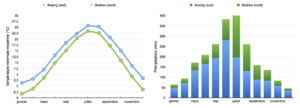
Comparaison du climat au nord et au sud de l'Anhui. Source
L'Anhui est une province intérieure située à l'est de la République populaire de Chine dont le chef-lieu est Hefei.